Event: Ecuador Earthquake
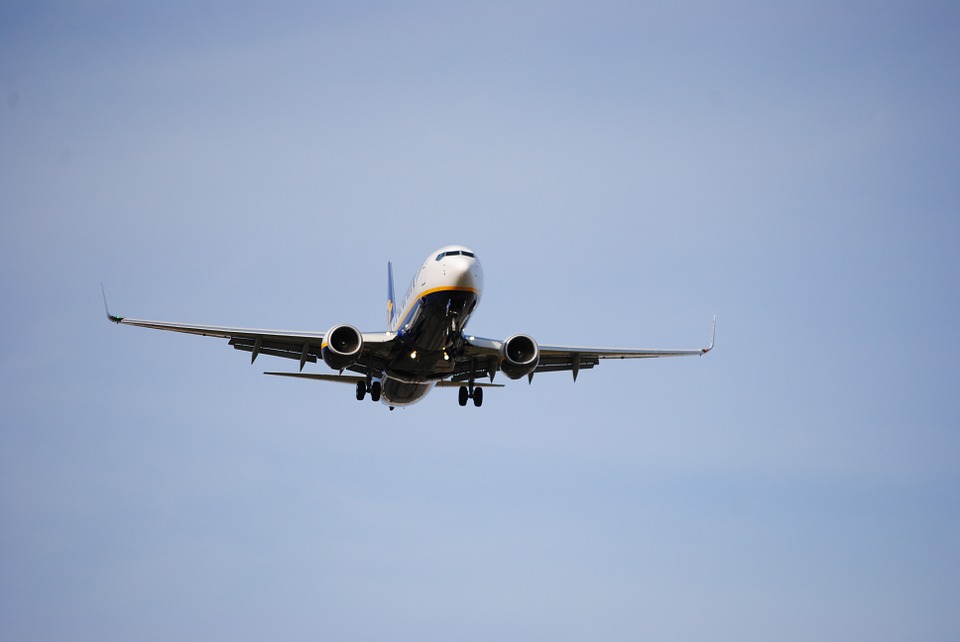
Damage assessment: no_damage